Monetary base

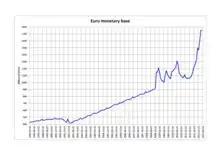
Euro monetary base

In economics, the monetary base (also base money, money base, high-powered money, reserve money, outside money, central bank money or, in the UK, narrow money) in a country is the total amount of money created by the central bank. This includes: